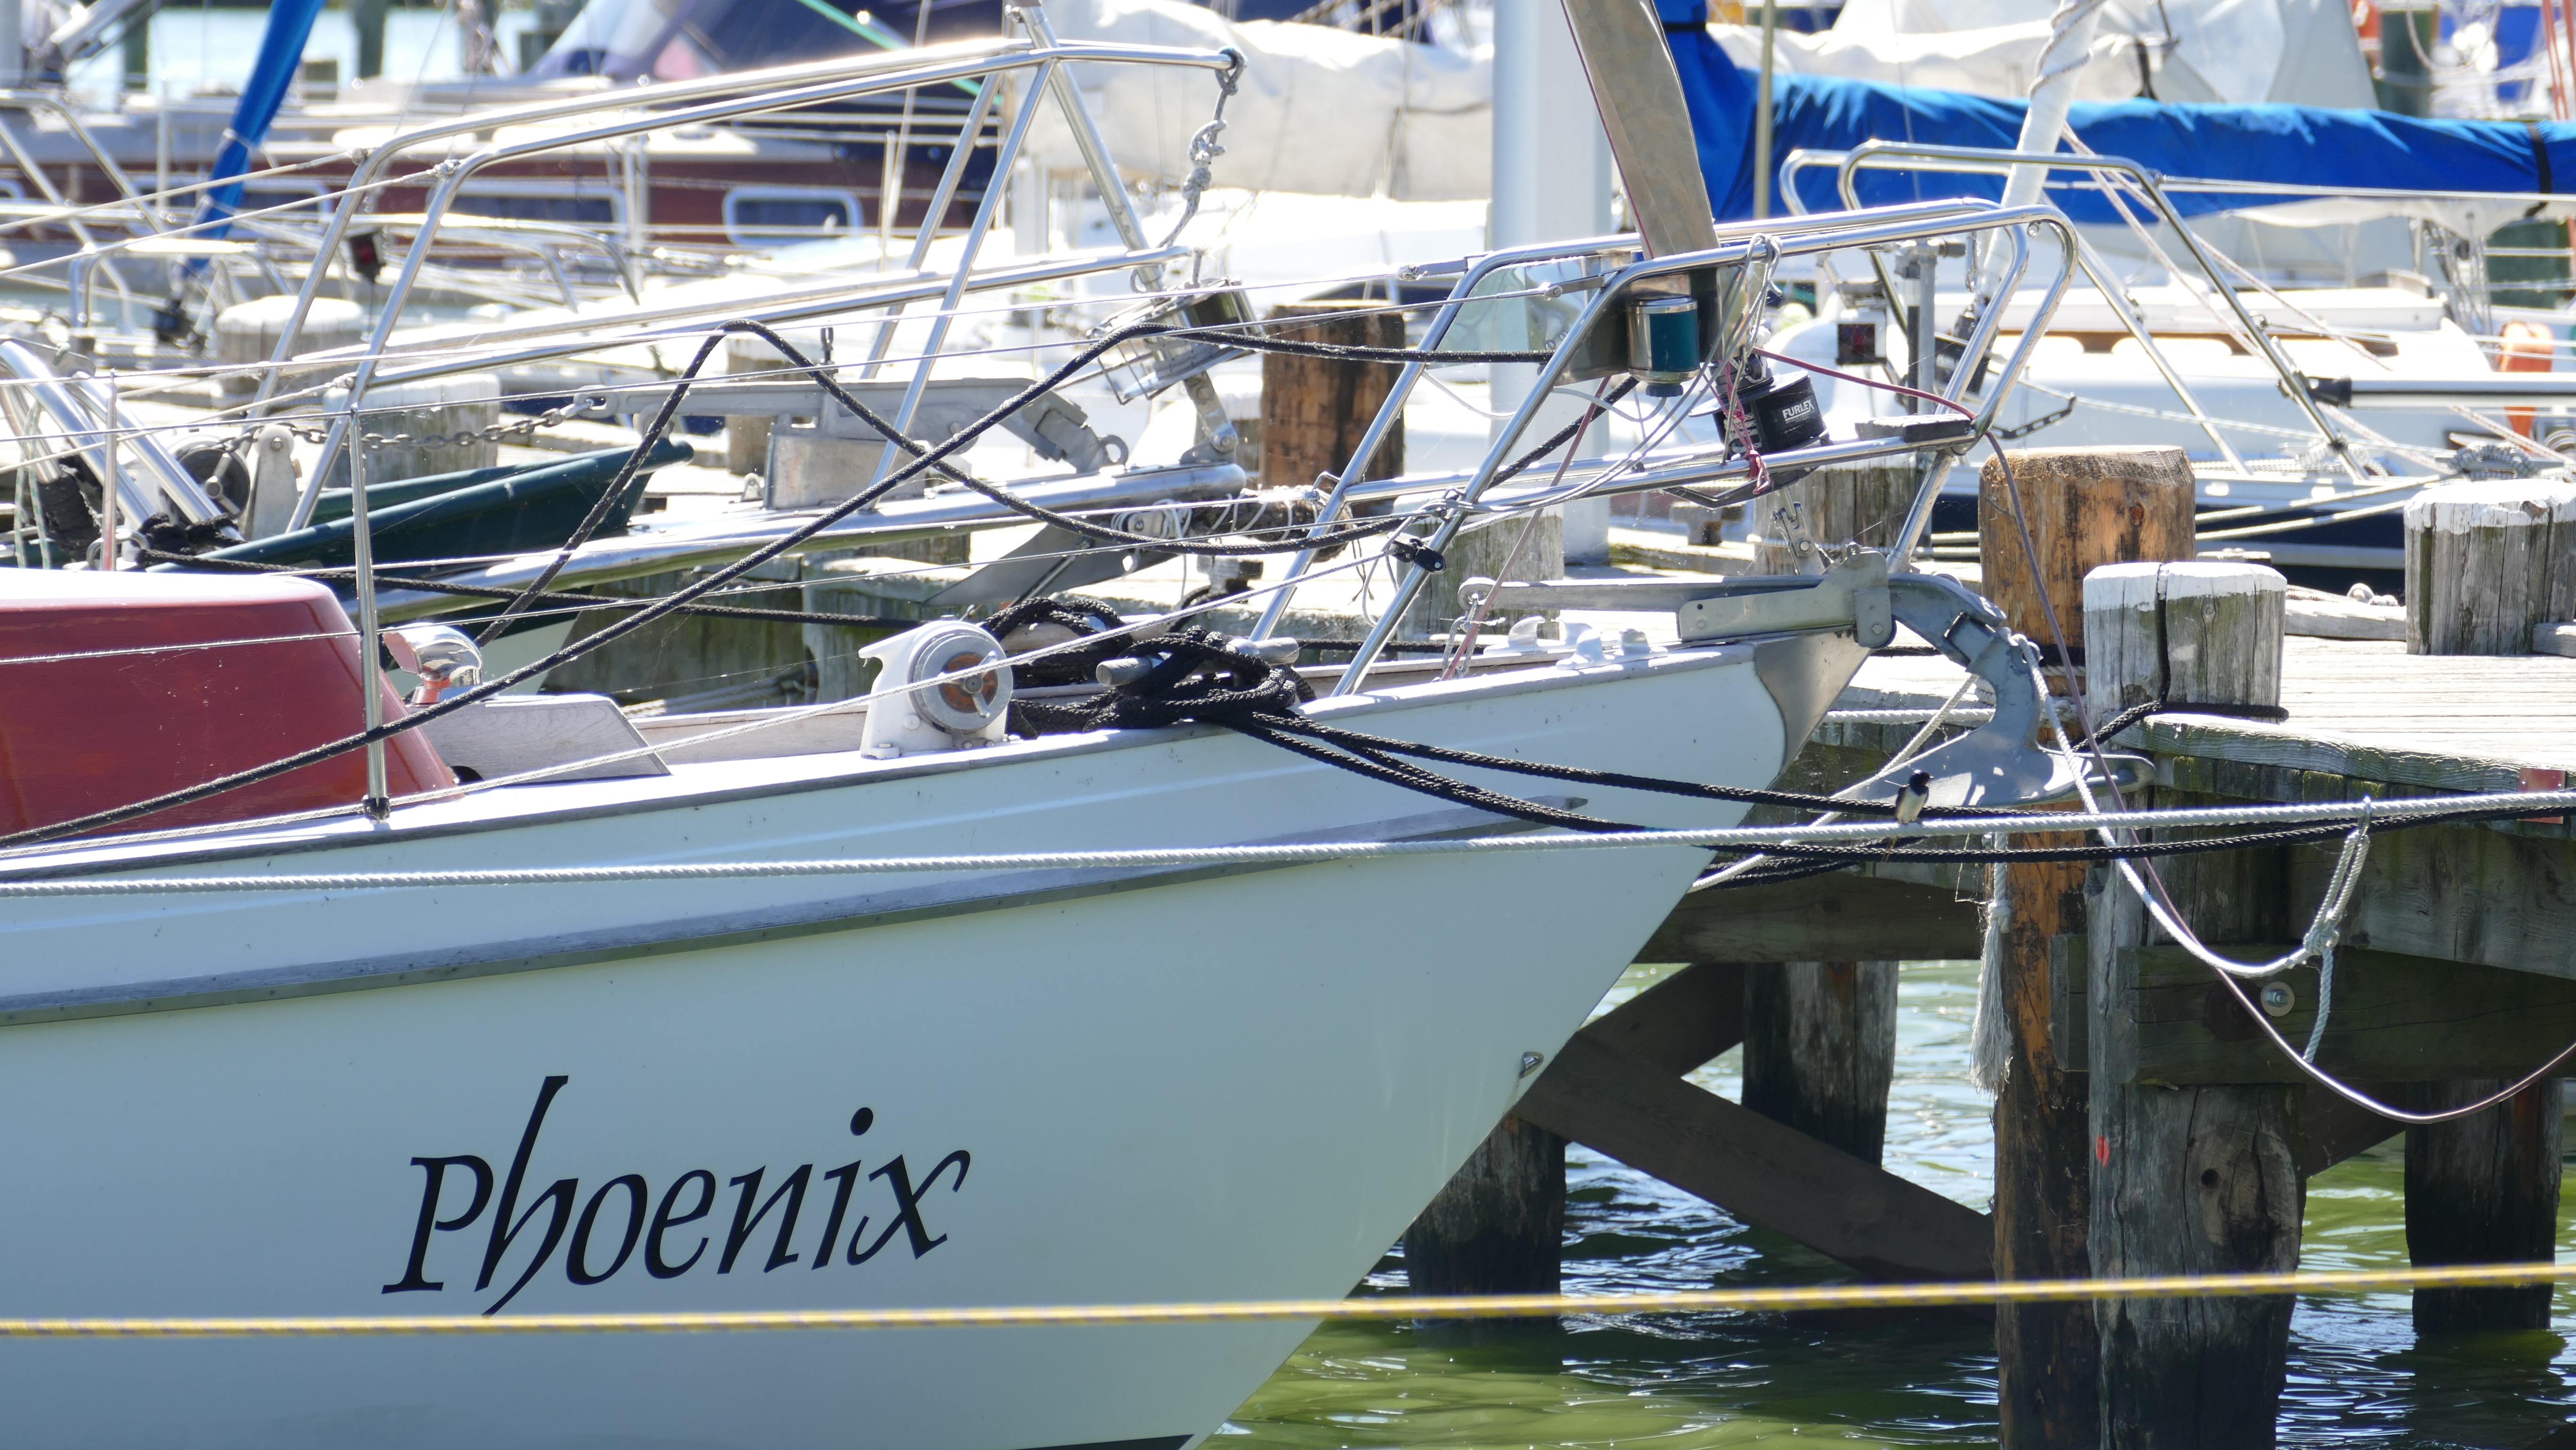
sea, water, dock, boat, boot, vehicle, mast, rigging, yacht, marina, port, freedom, sailboat, sail, sailing vessel, shipping, maritime, watercraft, sailor, booked, water sports, sailing boats, powerboat, sailing yachts